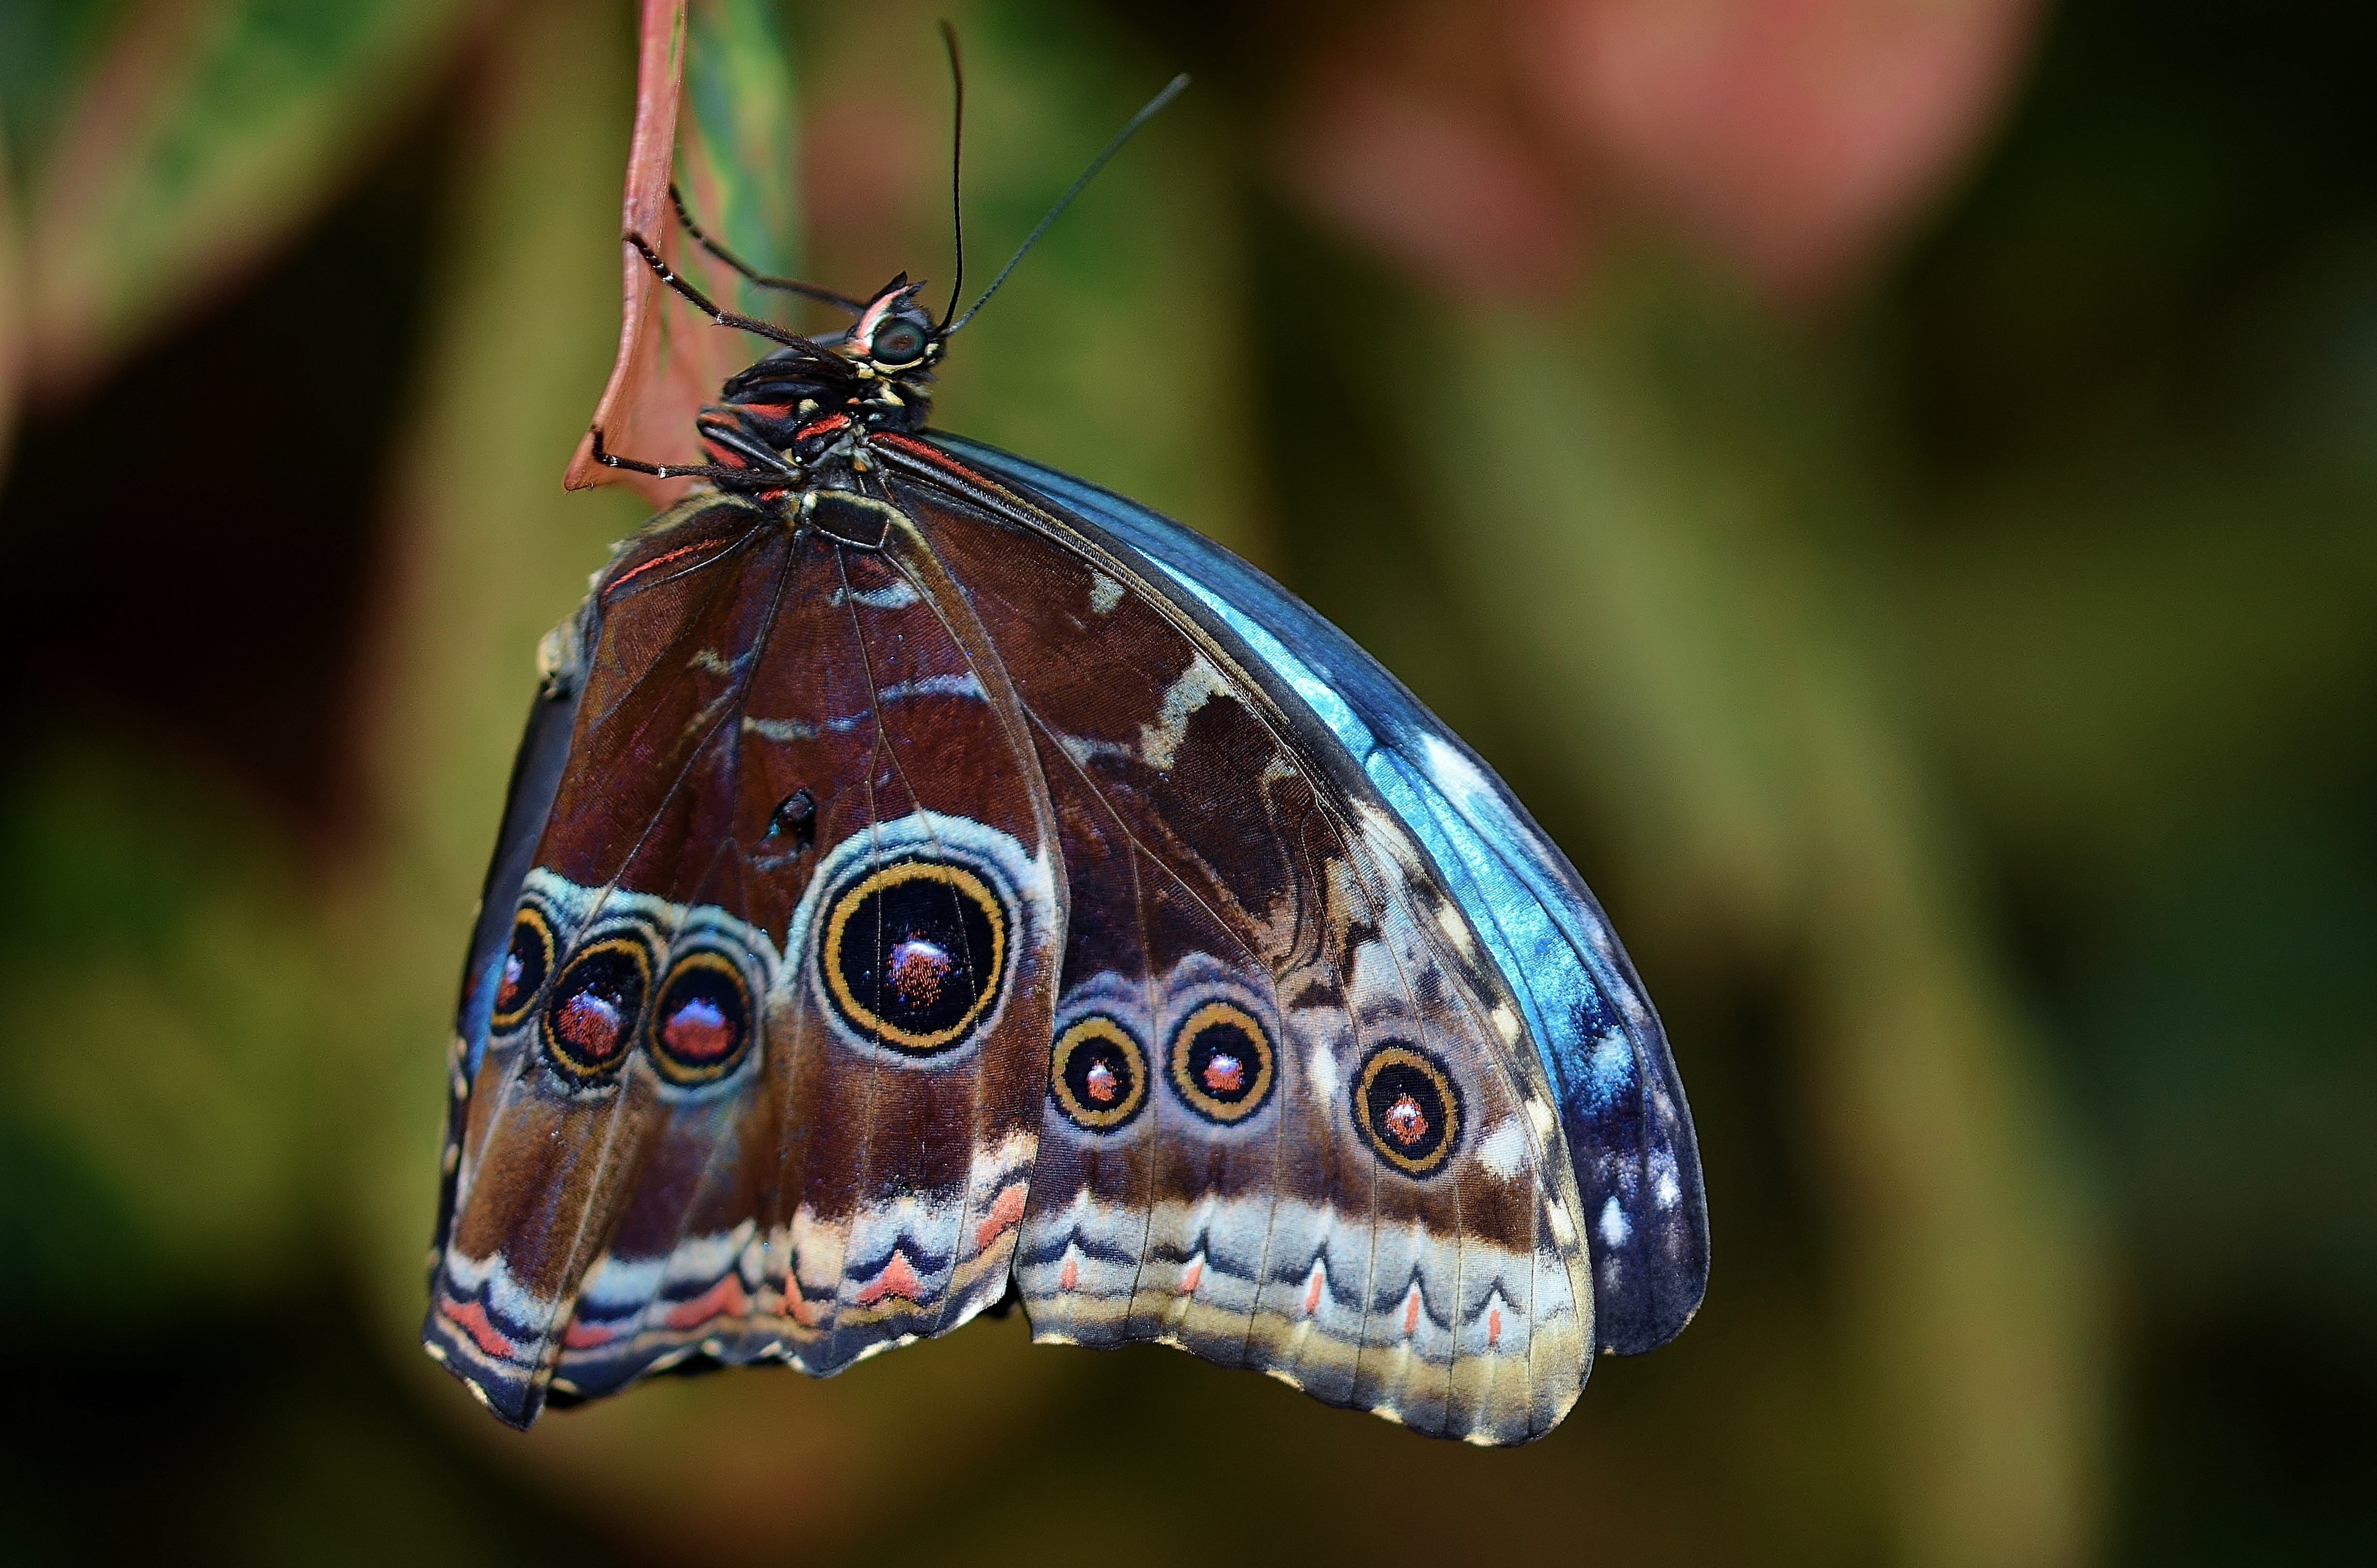
nature, animal, fly, wildlife, insect, macro, moth, butterfly, invertebrate, close up, monarch butterfly, wings, macro photography, organism, arthropod, pollinator, moths and butterflies, lycaenid, brush footed butterfly